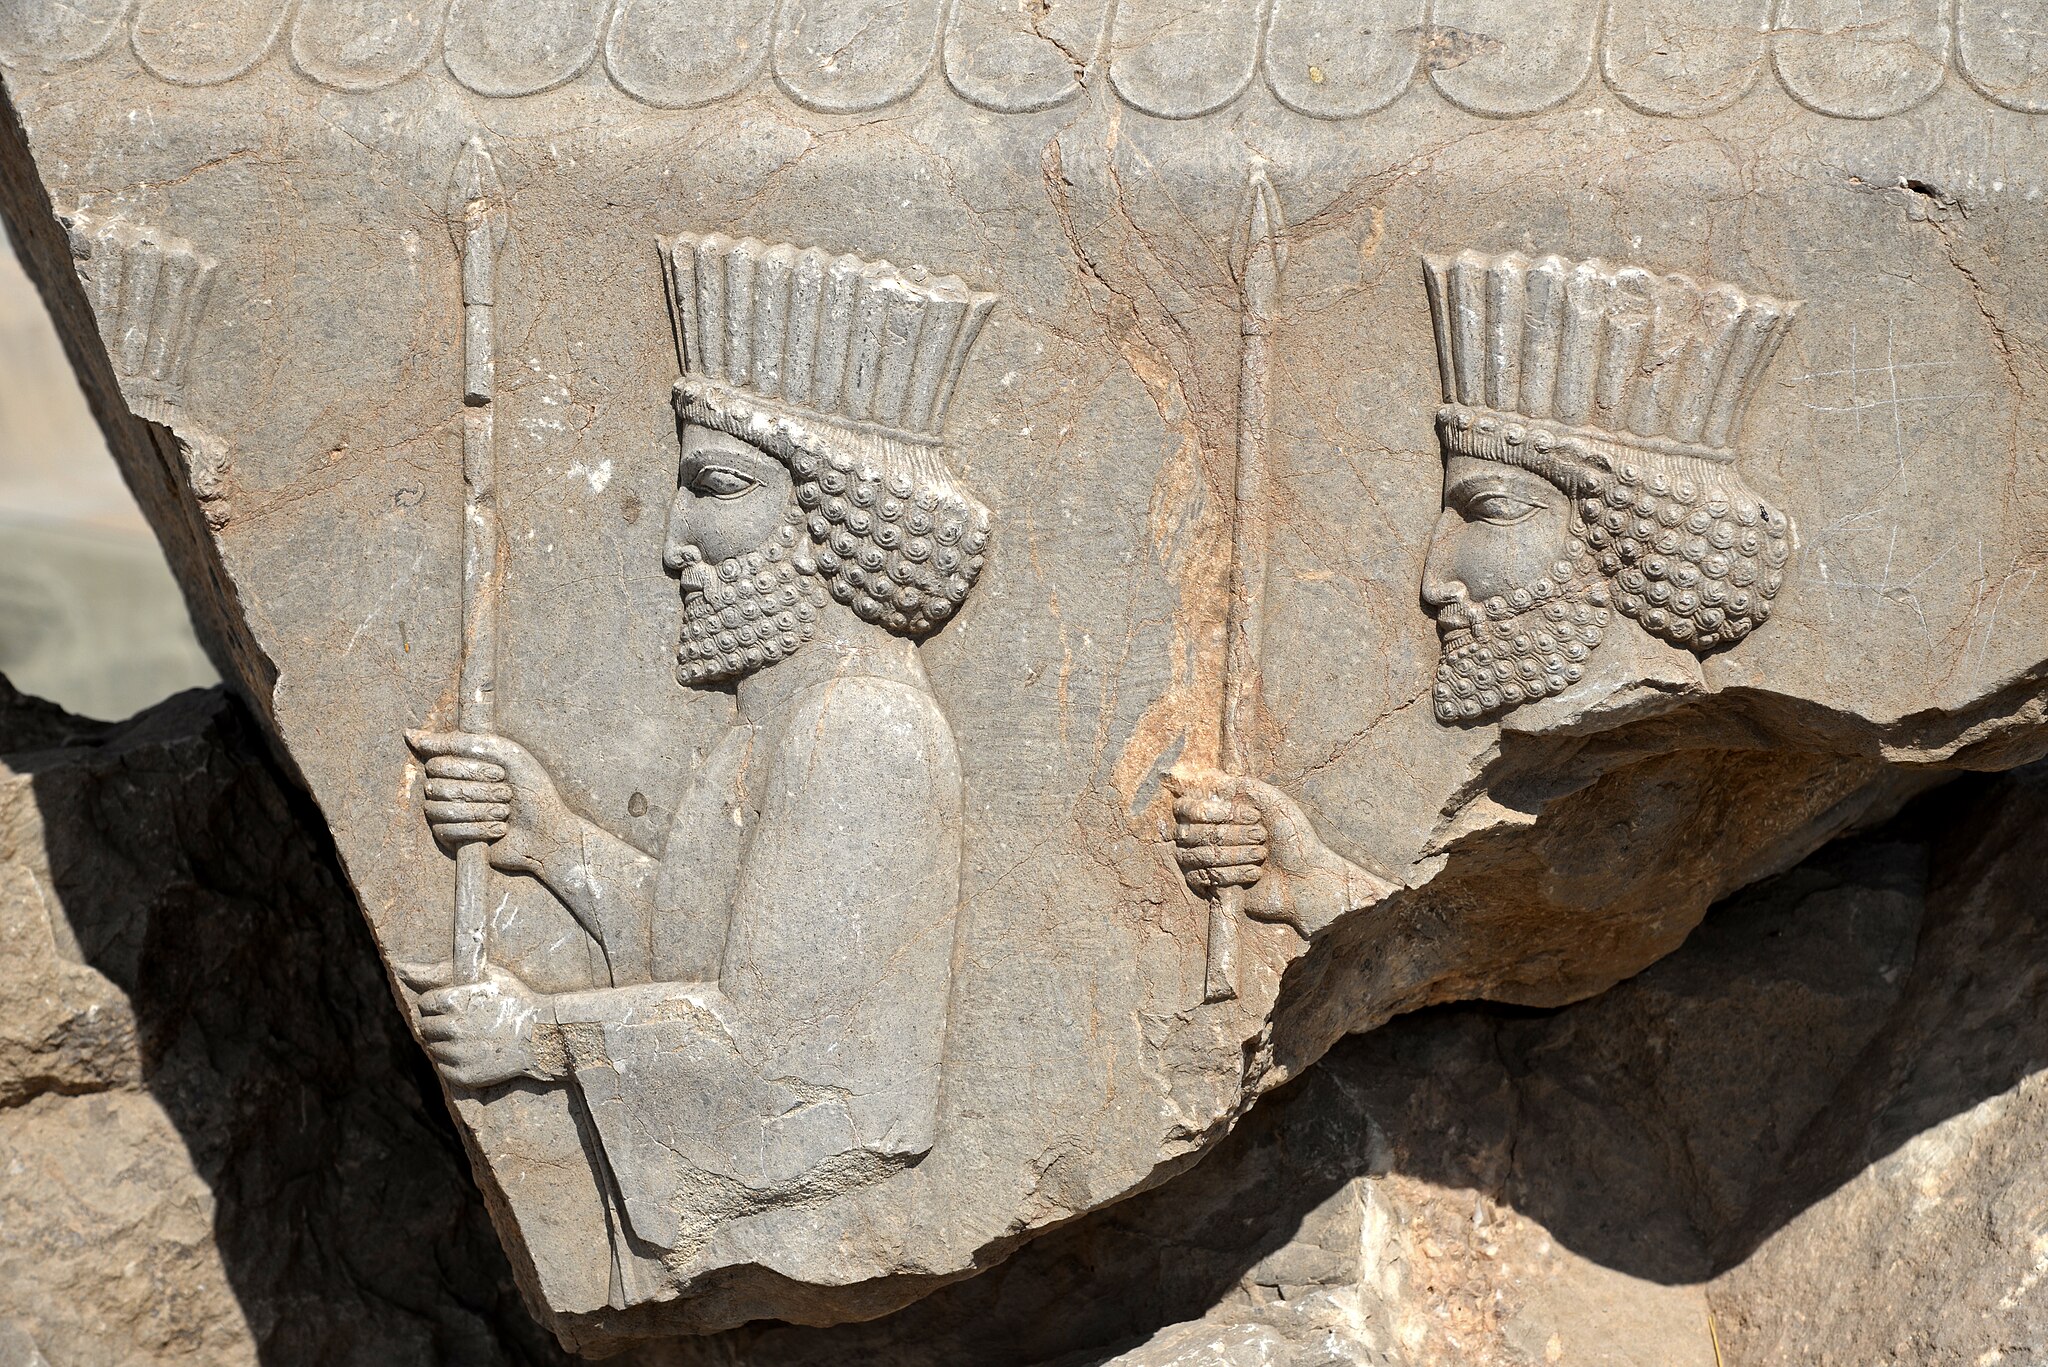
Title: Irnp044-Persepolis
Description: Iran in 2018 (photographed by Wojciech Kocot)
Date: 12 January 2018
Categories: Uploaded with pattypan, Self-published work, Reliefs of Achaemenid warriors in Persepolis, 2017 in Persepolis, Persepolis in 2017 (photographed by Wojciech Kocot)